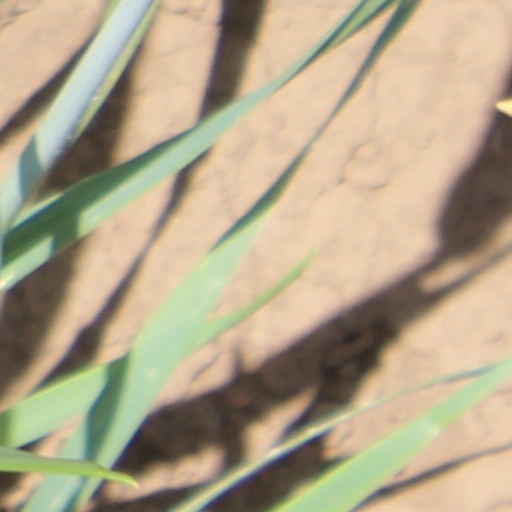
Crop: wheat